Karl Wiik

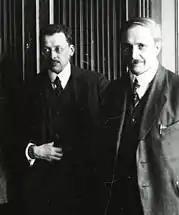
SDP leaders Karl H. Wiik and Yrjö Sirola in Stockholm 1917

An influential member of the Party's left wing, he was imprisoned for a time after the Finnish Civil War for having participated in the revolutionary government.